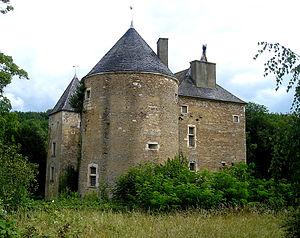
Le château de Ruffey est situé en Saône-et-Loire, sur la commune de Sennecey-le-Grand, au hameau de Ruffey, au fond d'un vallon.
Sennecey-le-Grand est une commune française située dans le département de Saône-et-Loire en région Bourgogne-Franche-Comté.